Donburi

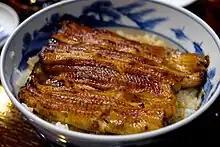
Unadon

"" consists of "tempura" on a bowl of rice. The name "tendon" is an abbreviation of and .